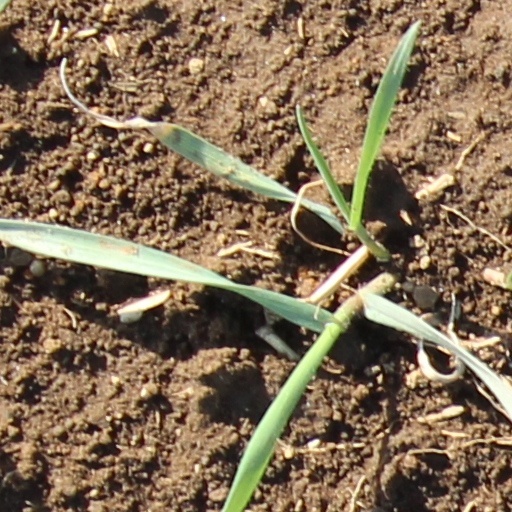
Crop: wheat